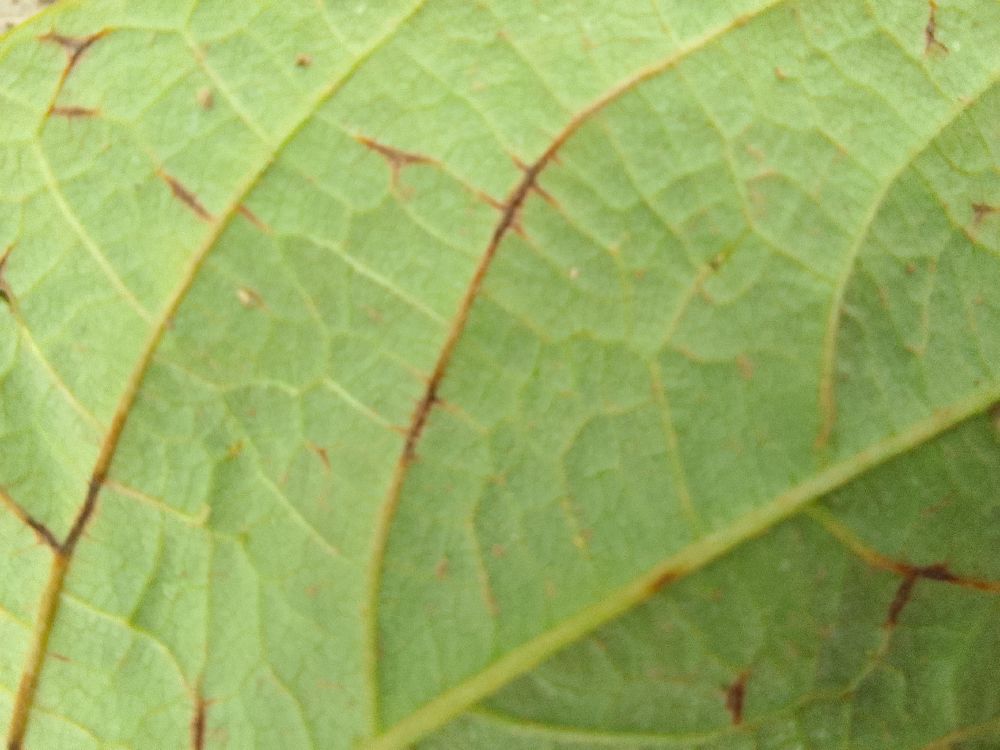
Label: anthracnose